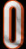
Number: 0